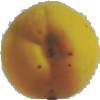
Label: Peach 2